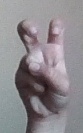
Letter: toot